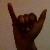
The image shows a hand gesture representing the letter 'Y' in Indian Sign Language.